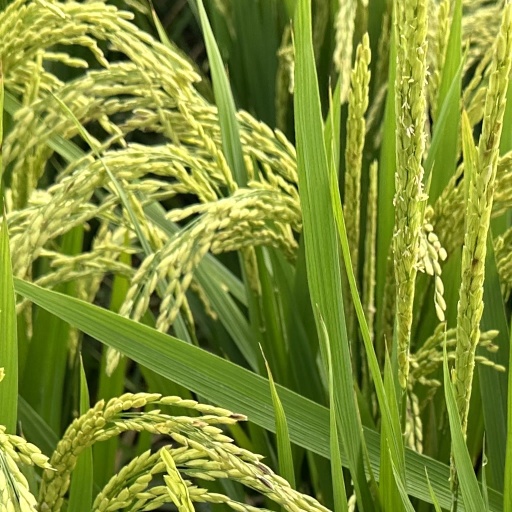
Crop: rice